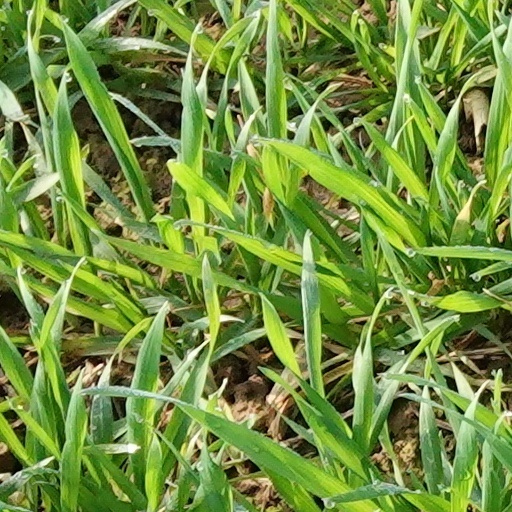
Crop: wheat